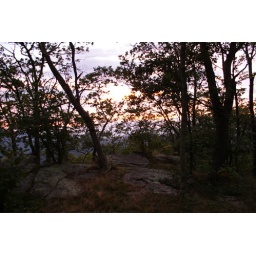
camping at loft mountain in the blue ridge